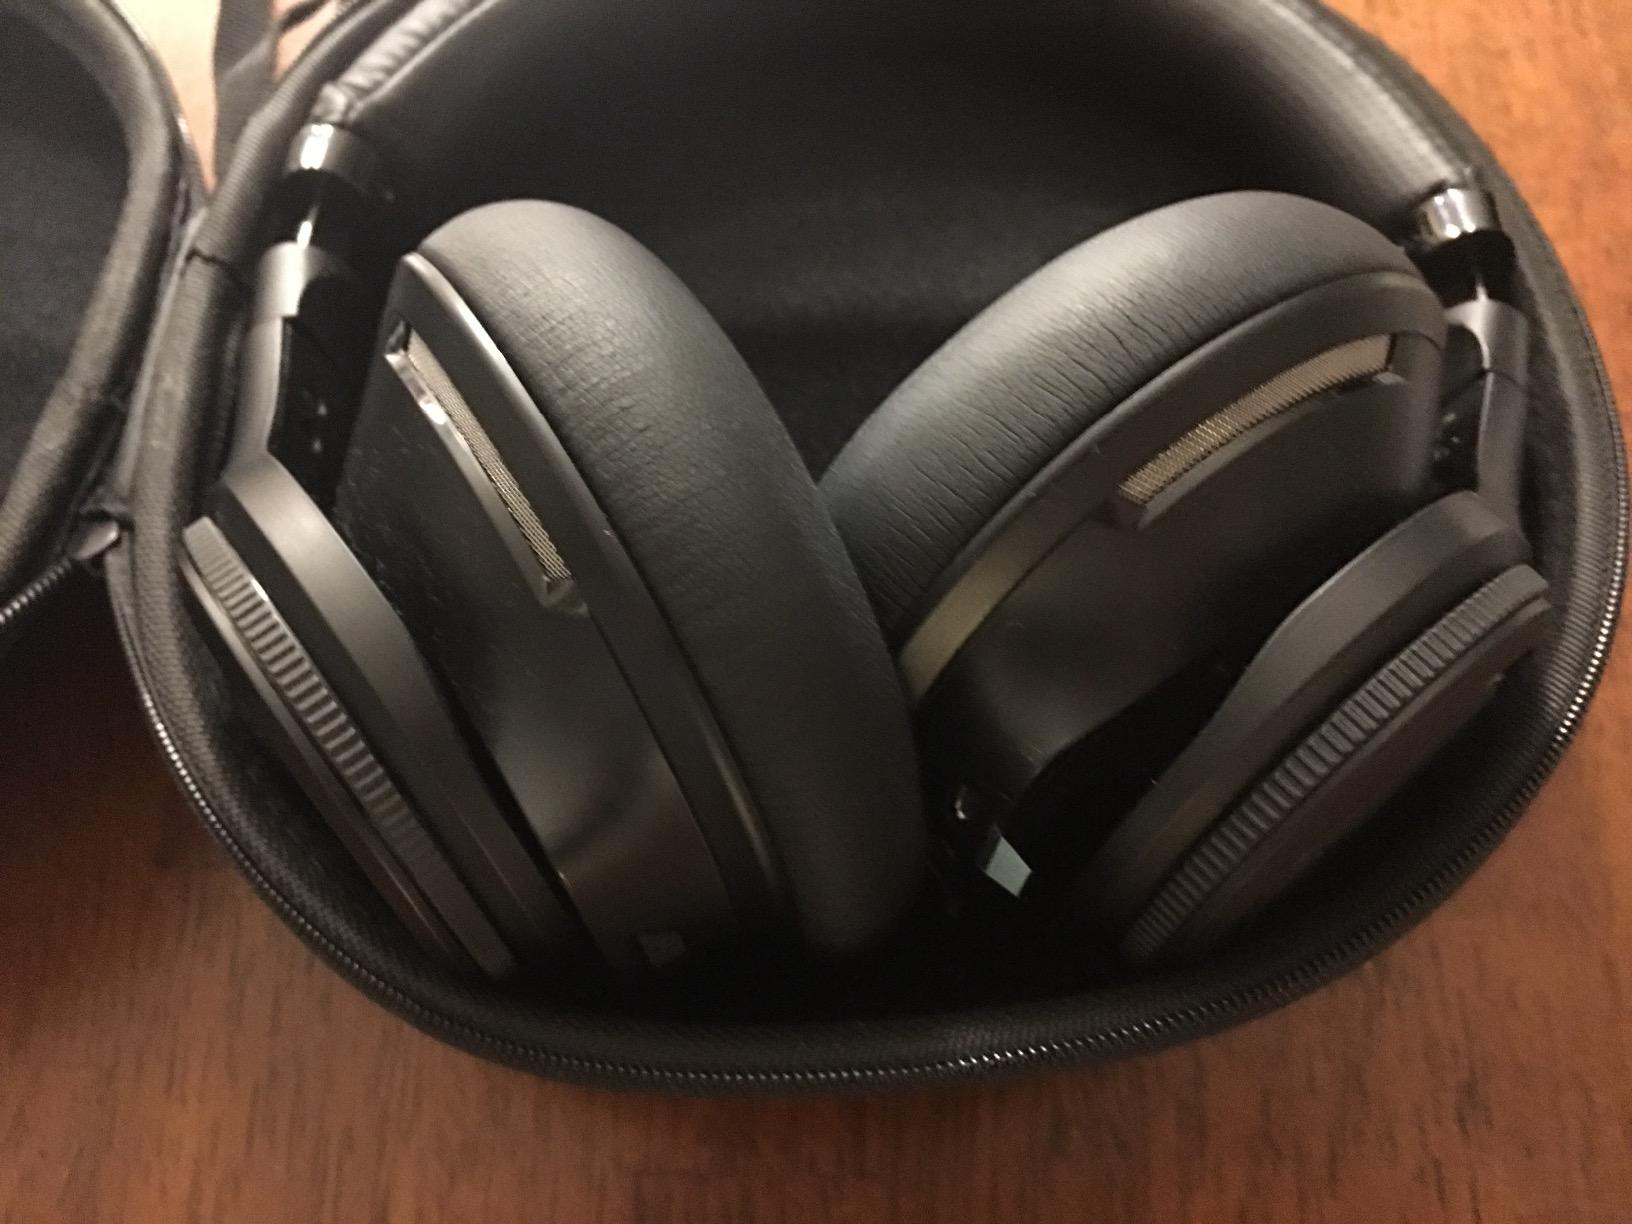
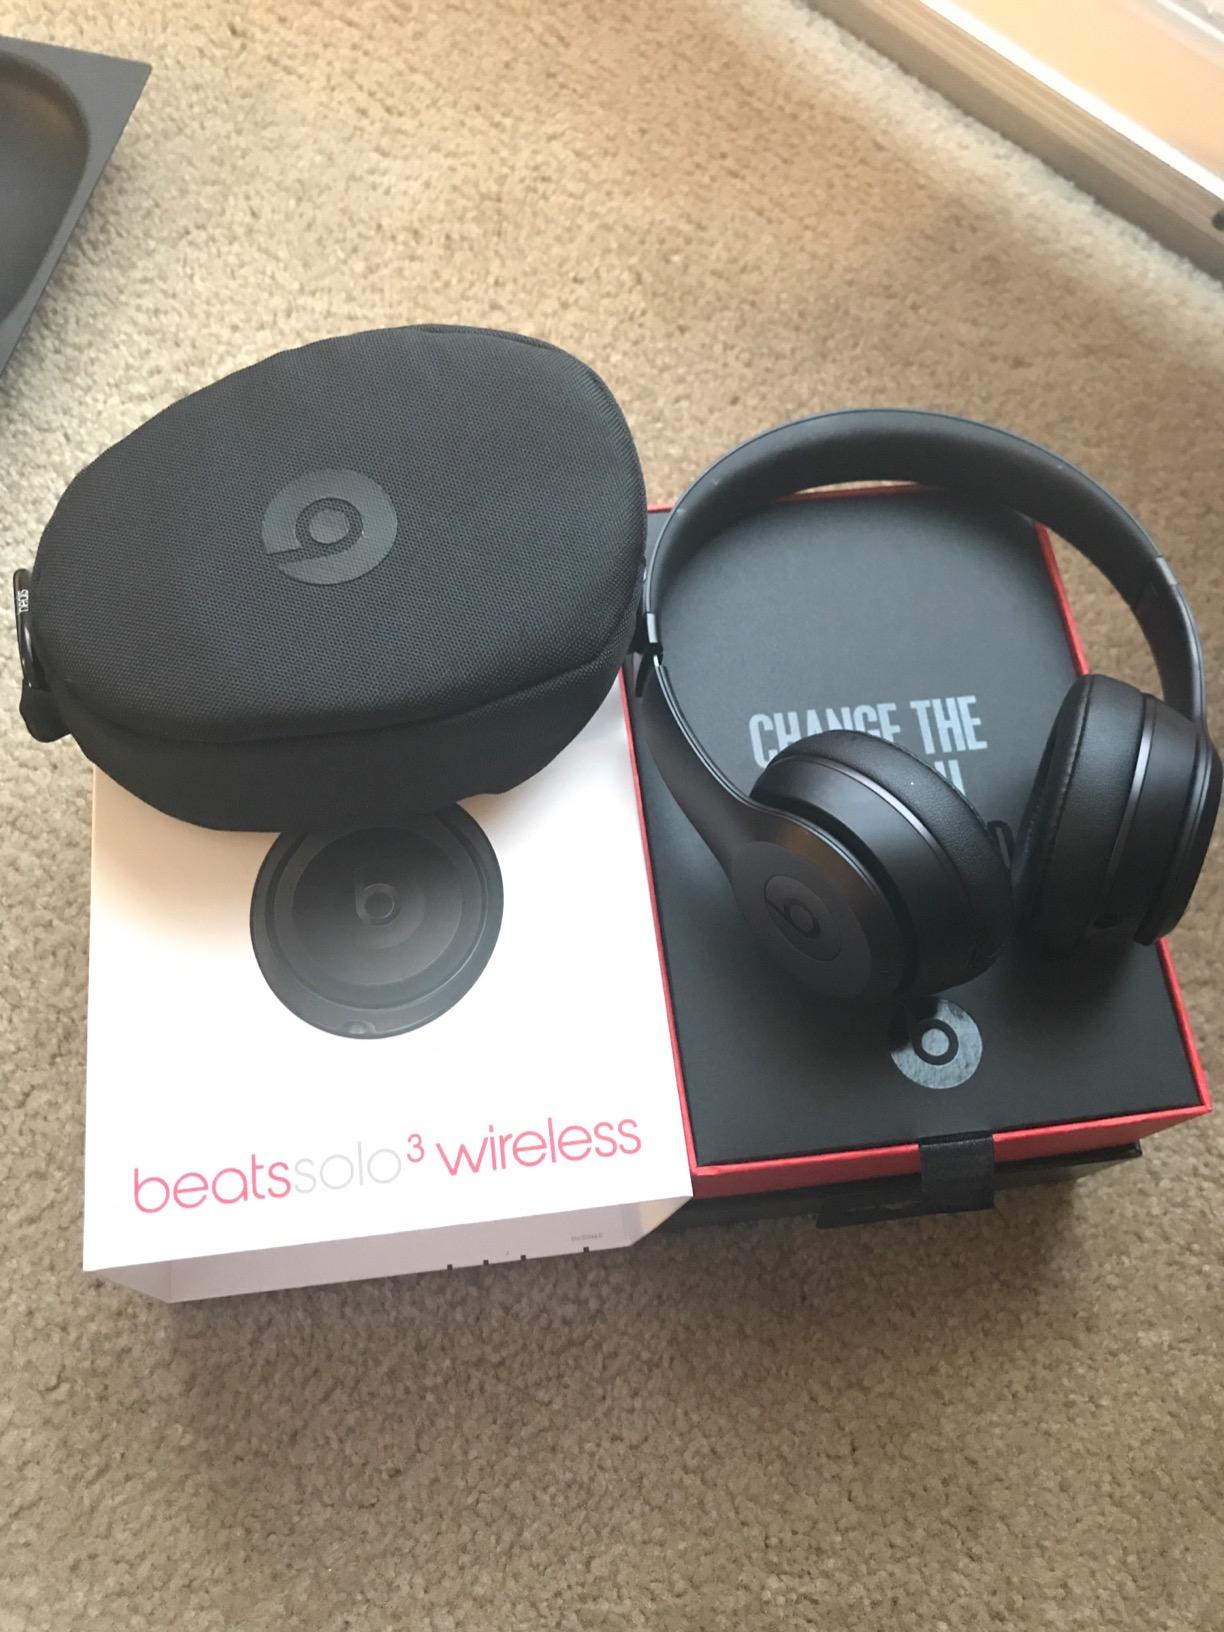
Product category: headphones
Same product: no